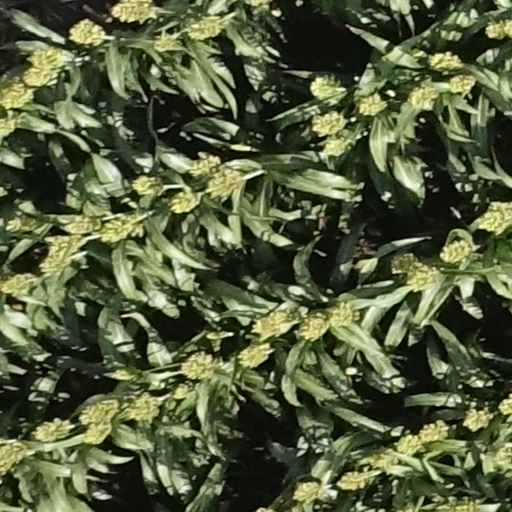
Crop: sorghum